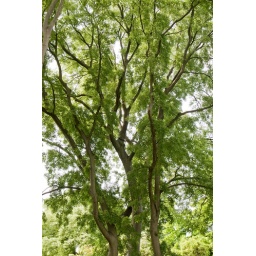
sitting in a park near the bus terminal on our last day.